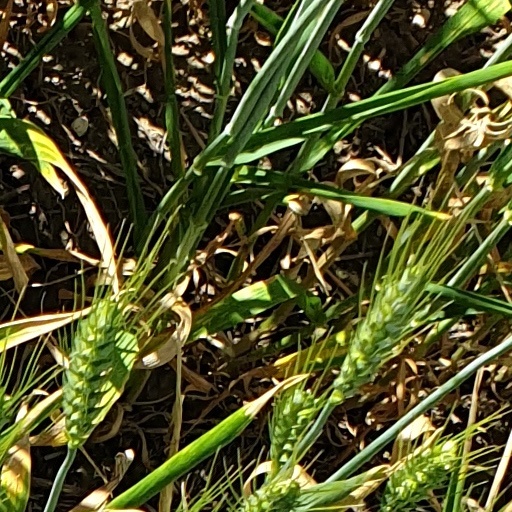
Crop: wheat